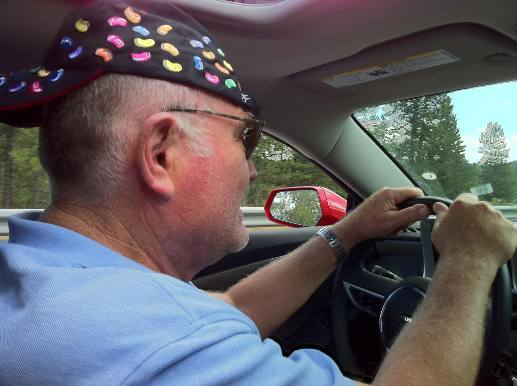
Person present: Yes